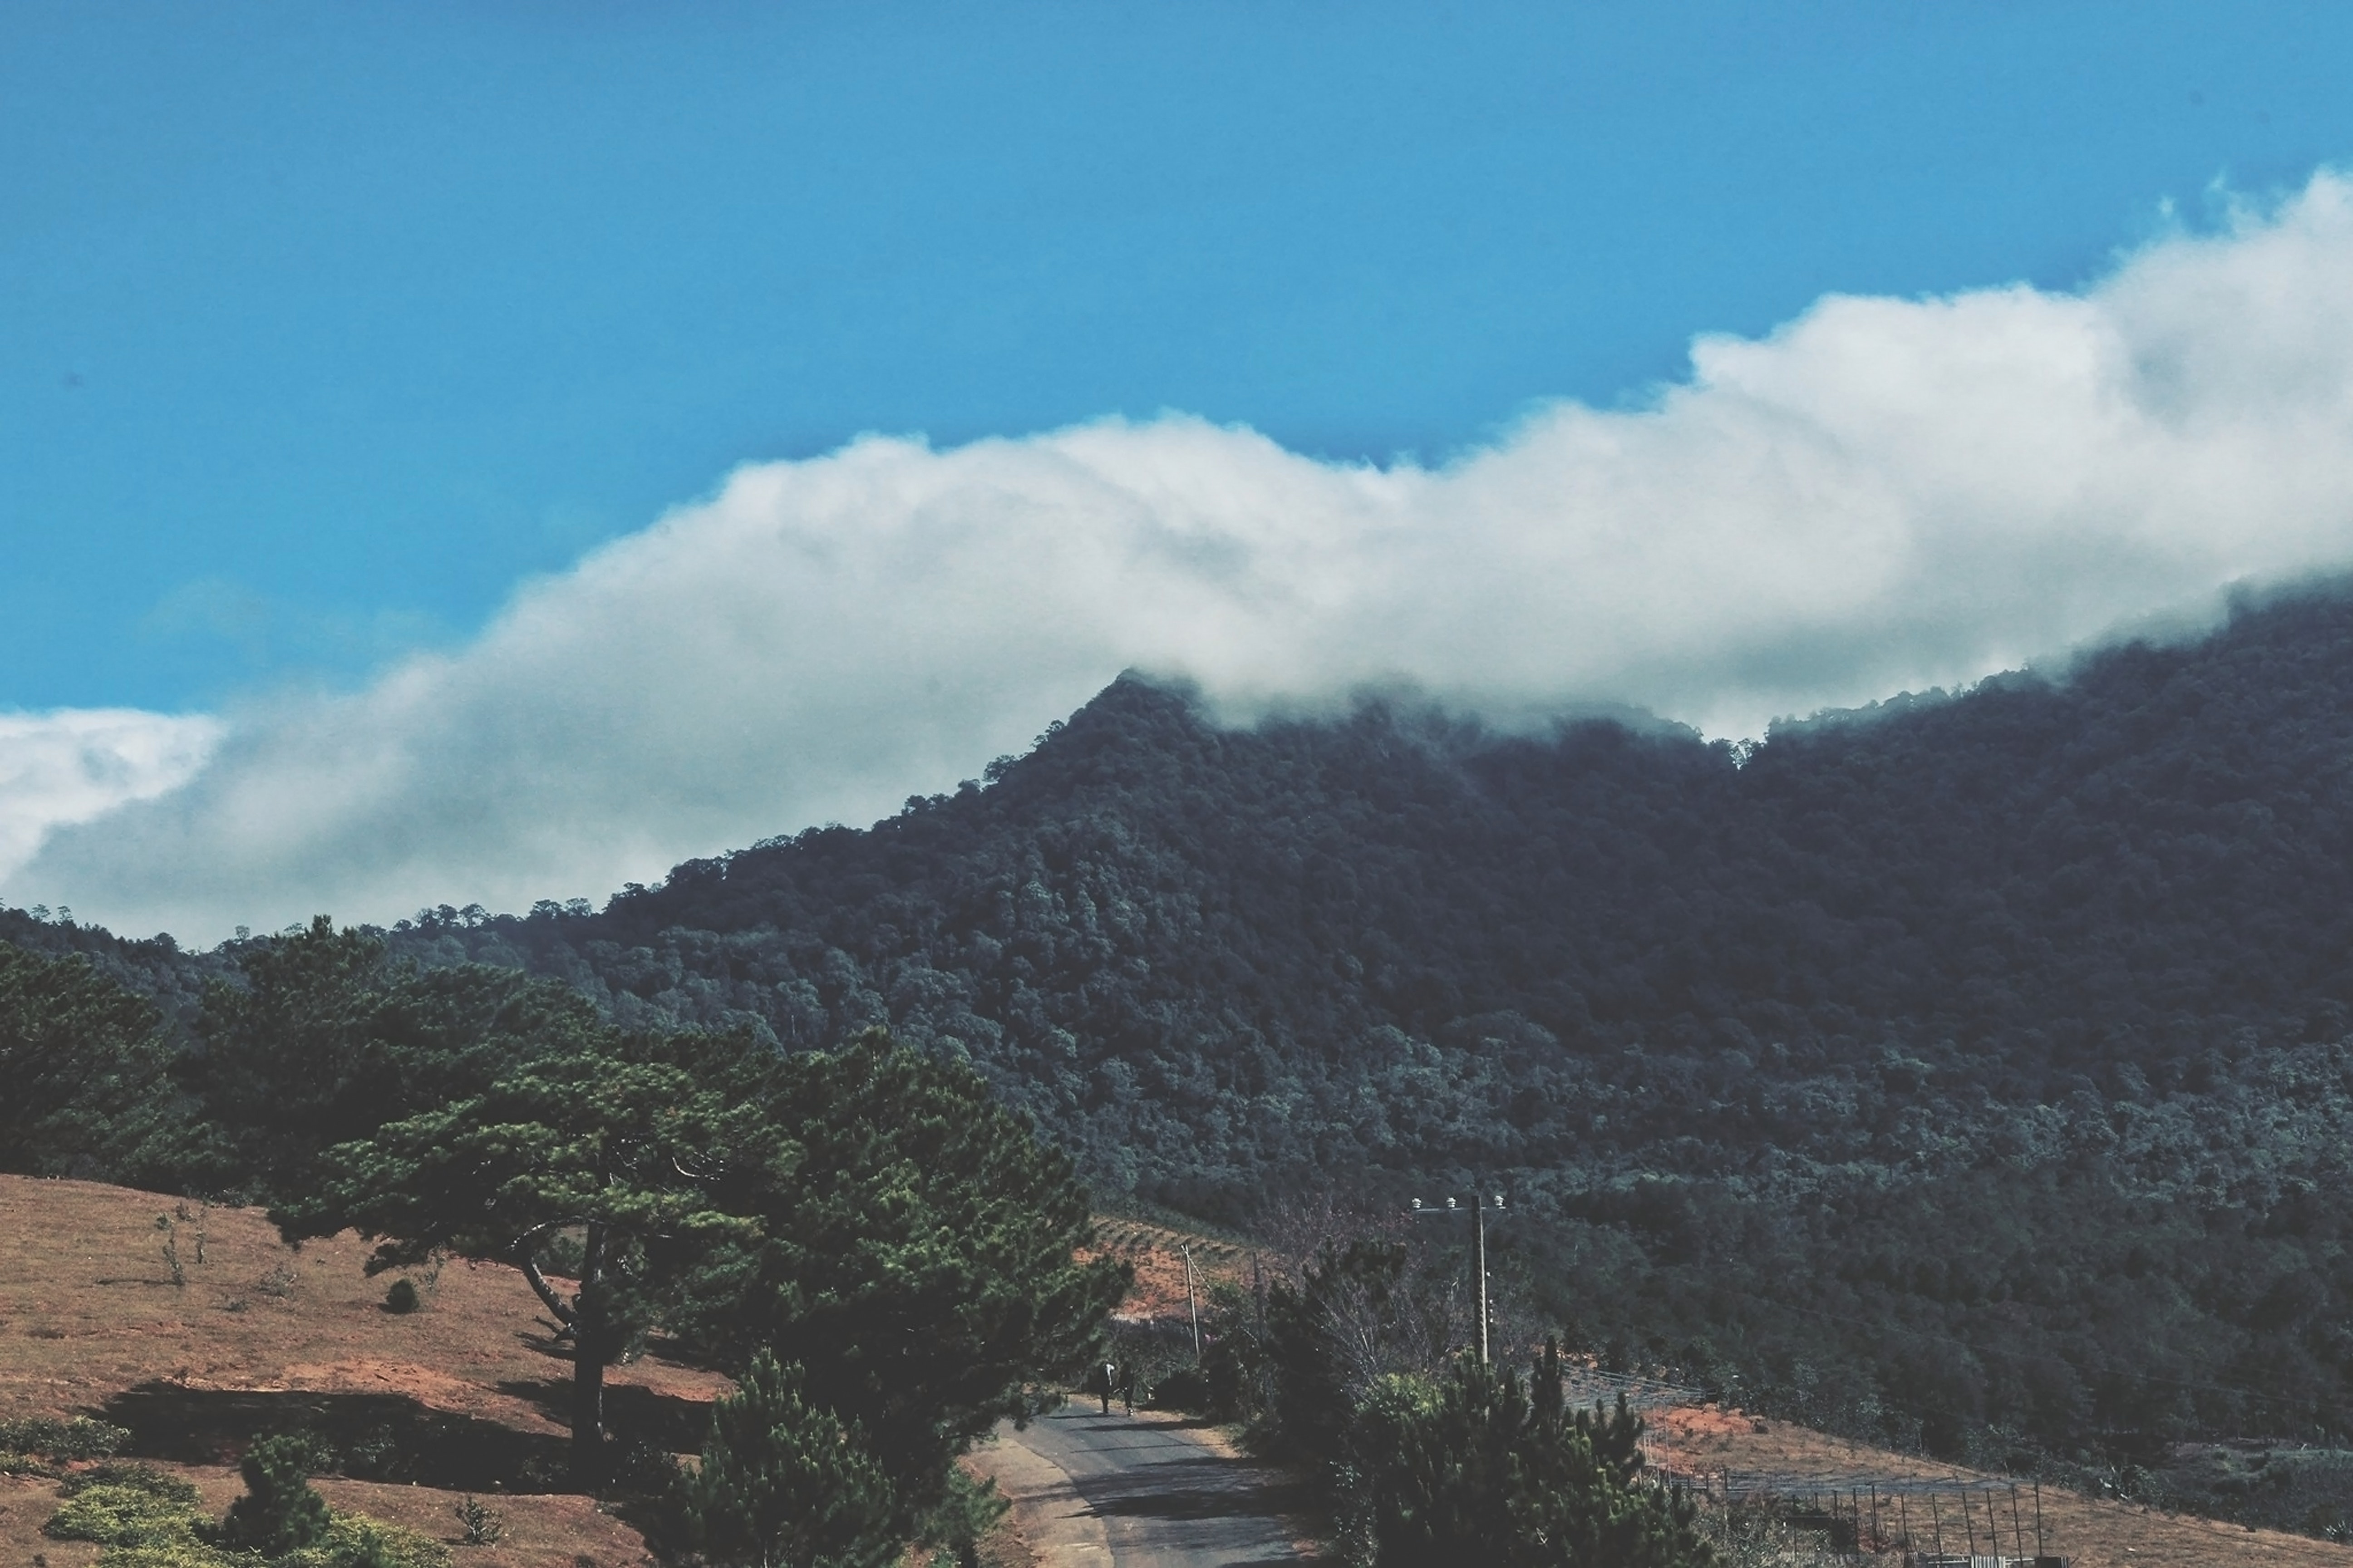
sky, mountainous landforms, mountain, cloud, hill station, highland, hill, wilderness, atmospheric phenomenon, ridge, tree, mountain range, geological phenomenon, cumulus, landscape, geology, road, meteorological phenomenon, national park, plant community, fell, mount scenery, vacation, valley, plateau, tourism, forest, terrain, wadi, chaparral